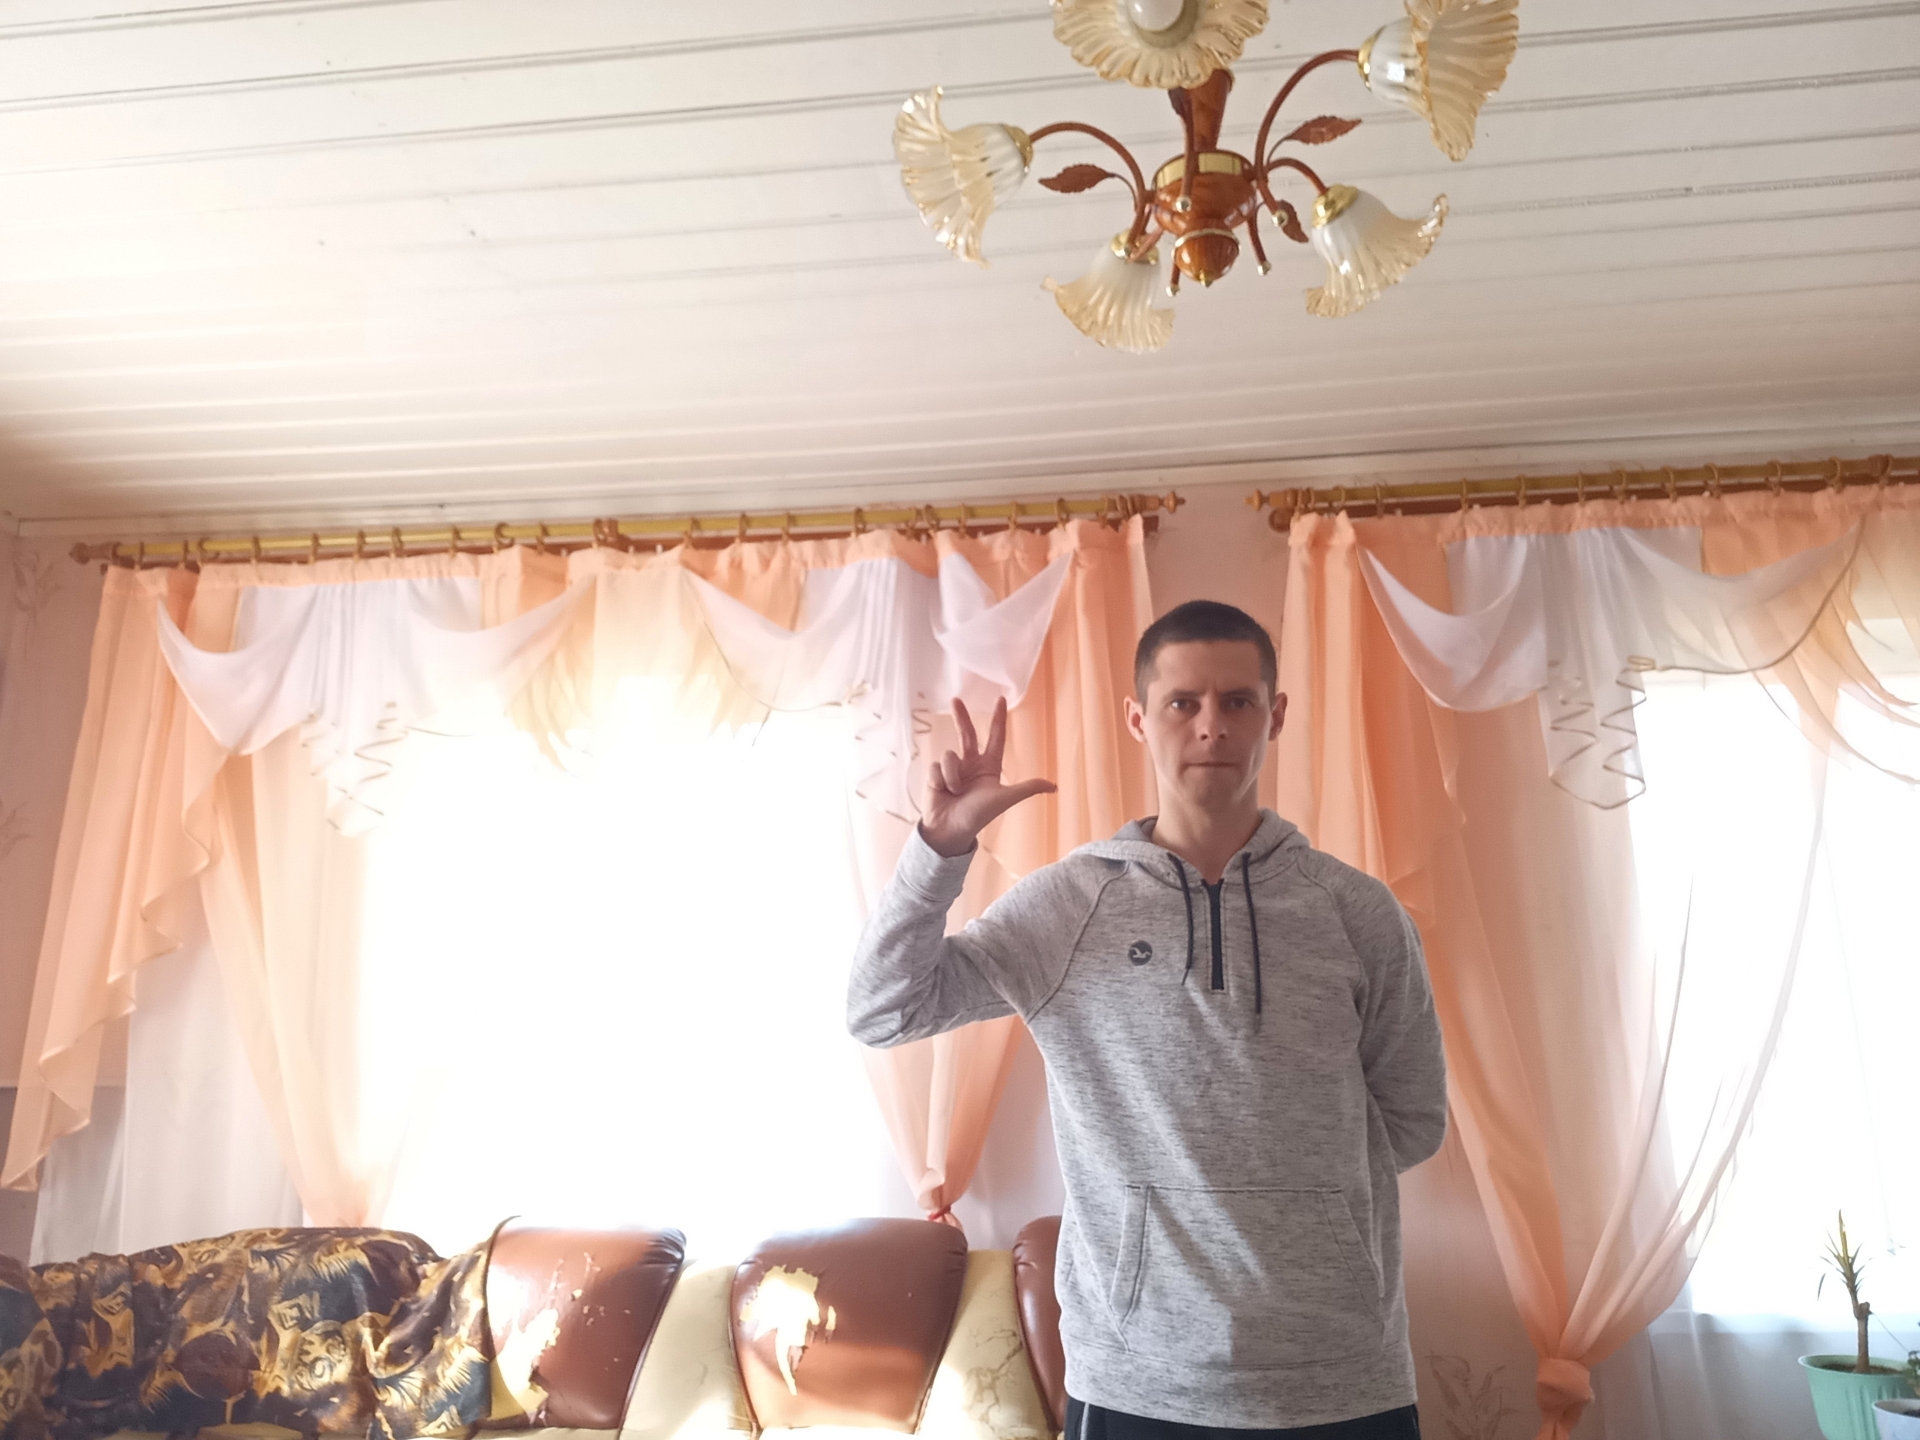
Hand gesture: three2